History of the Scythians

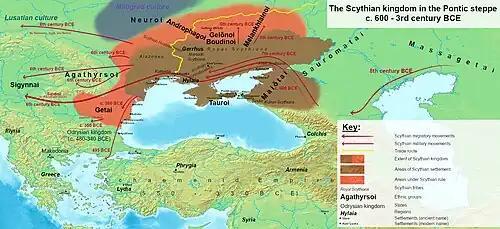
The Scythian kingdom in the Pontic steppe at its maximum extent in the 6th century BCE

By then, the Median king Cyaxares had grown powerful and started negotiations with the Scythians. The next year, in 625 BCE, he invited the Scythian leaders at a feast in his palace, where he made them drunk and by assassinated them all, thus overthrowing the Assyro-Scythian yoke over the Medes and making them one of the first people to acquire independence from the Neo-Assyrian Empire.